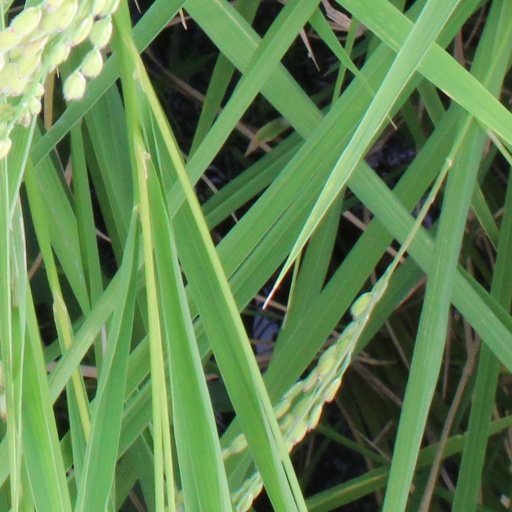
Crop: rice